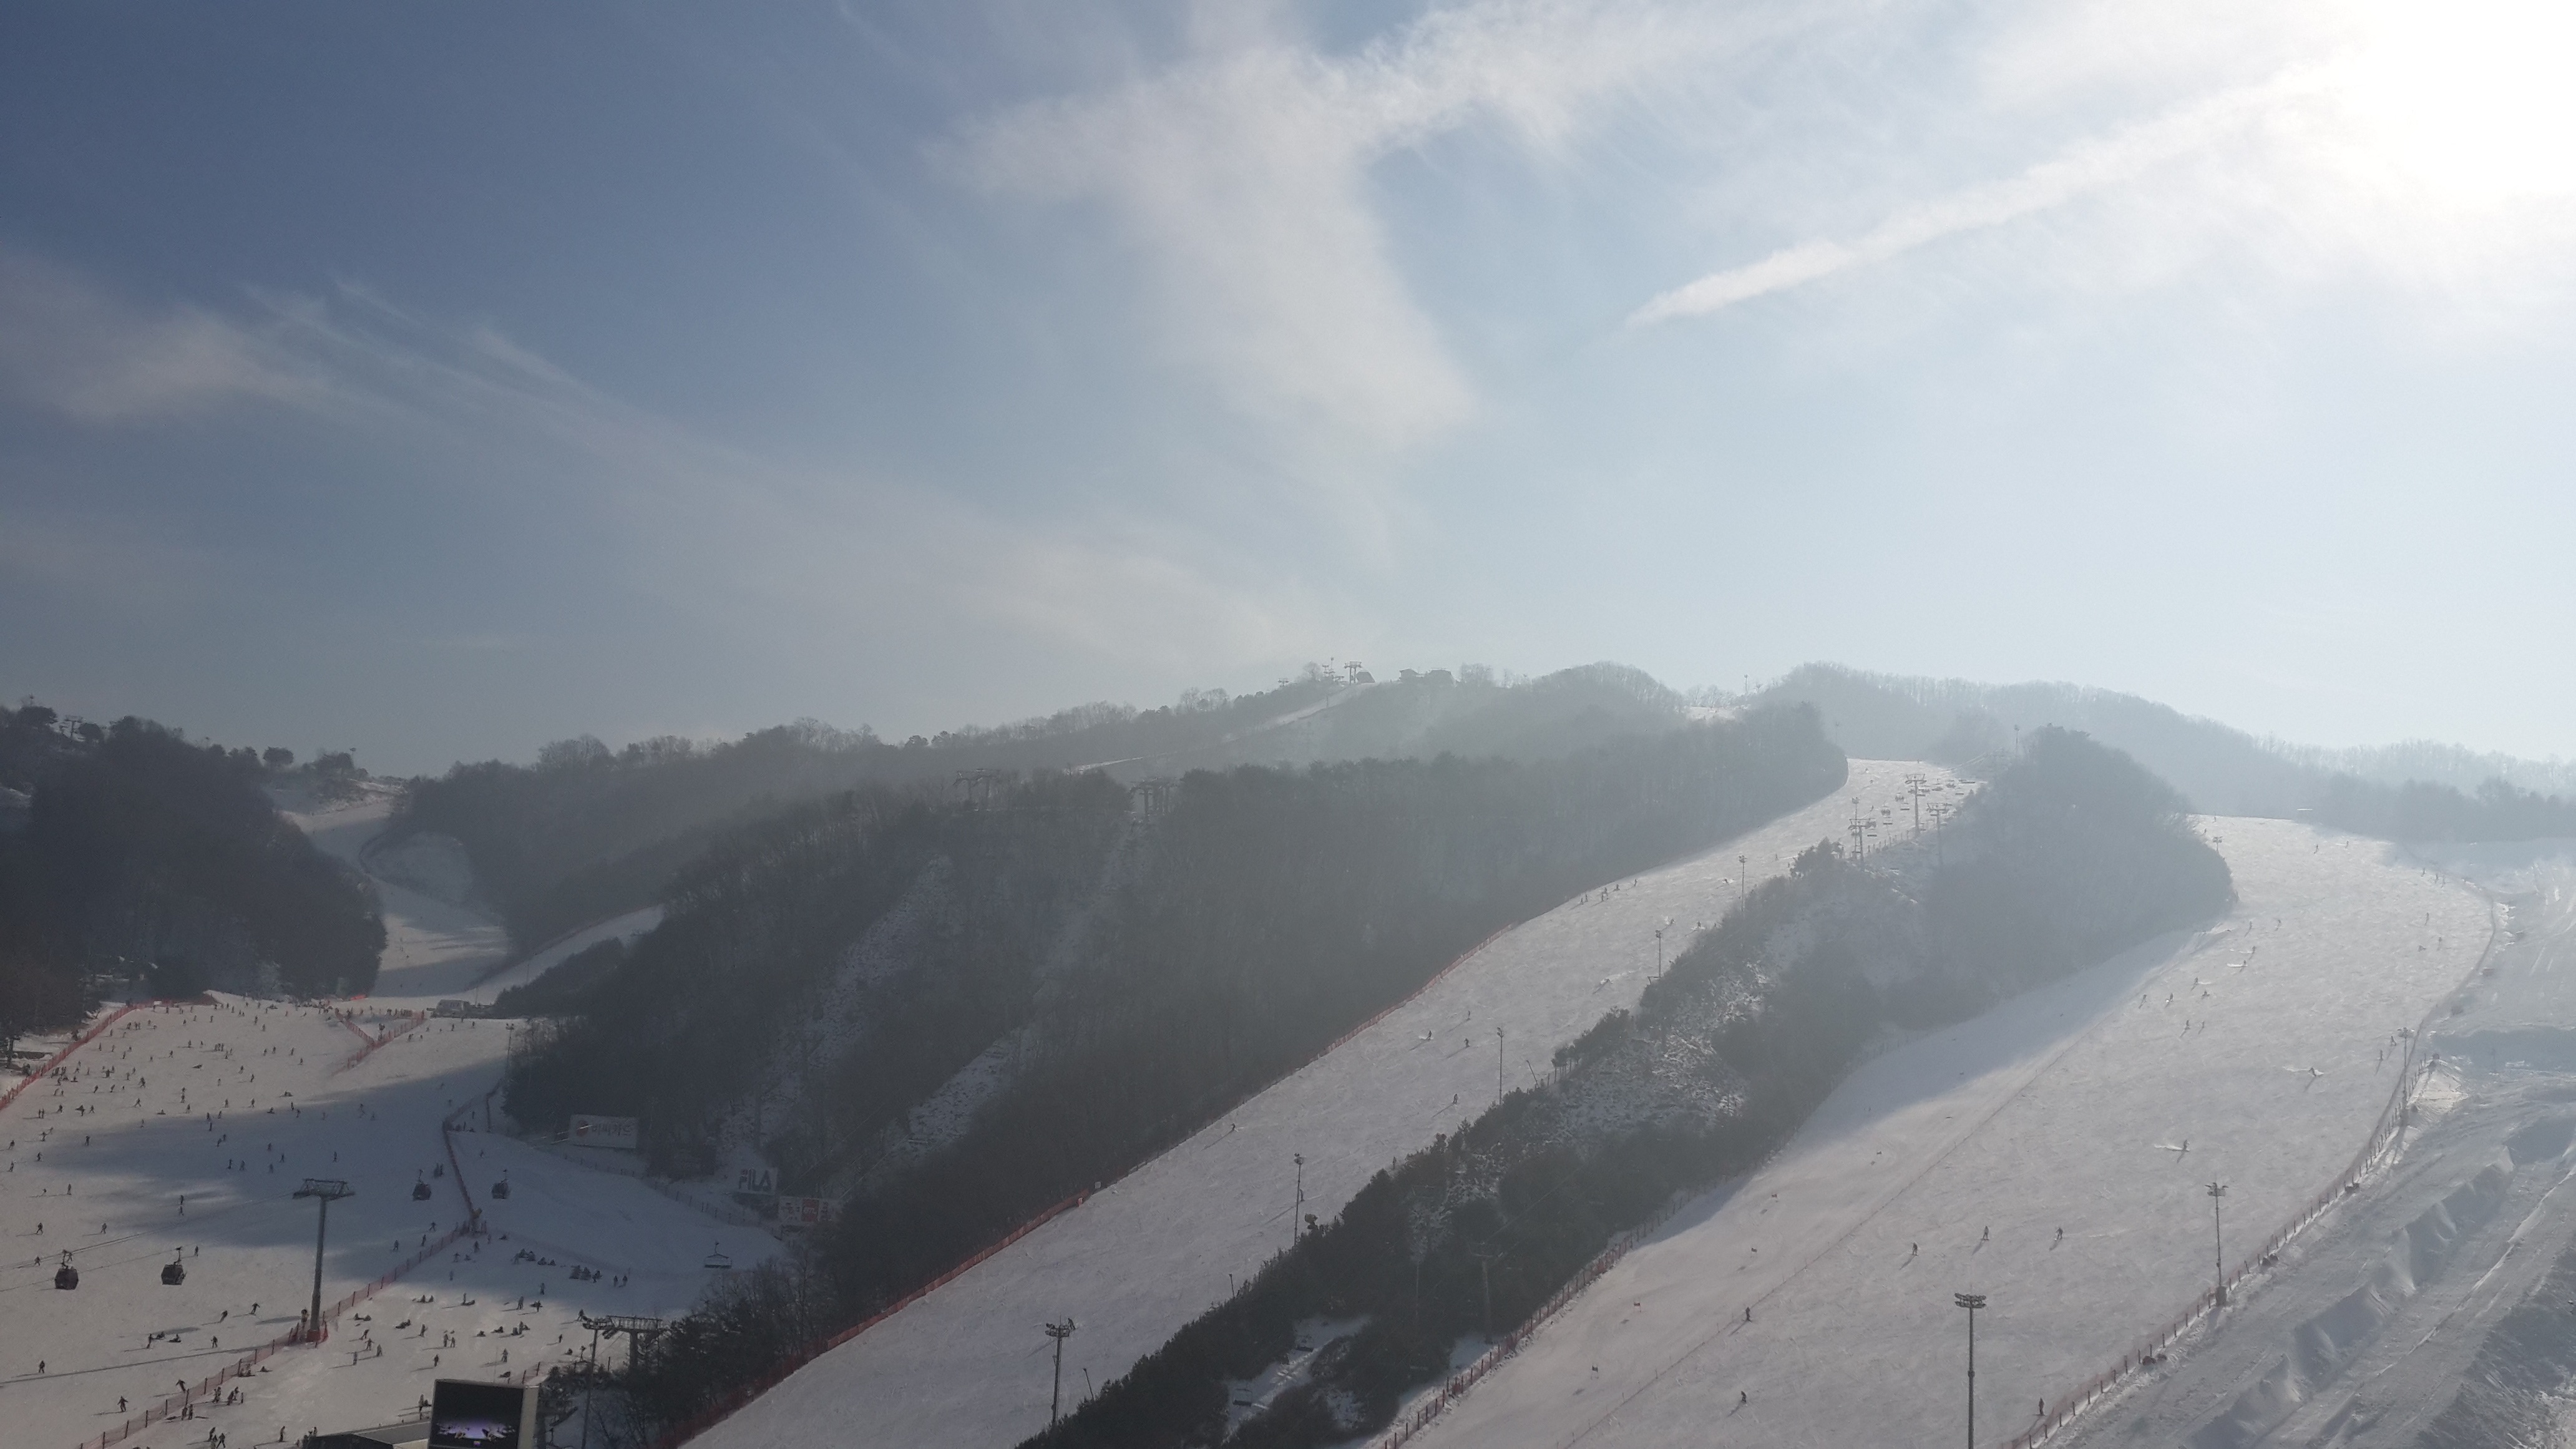
mountain, snow, winter, cloud, mountain range, weather, ridge, summit, alps, plateau, piste, landform, mountain pass, atmospheric phenomenon, atmosphere of earth, mountainous landforms, geological phenomenon